Woody Sauldsberry

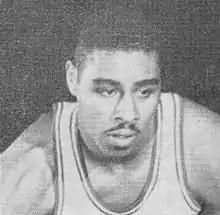

Woodrow Sauldsberry Jr. (July 11, 1934 – September 3, 2007) was an American basketball player. He was the NBA's Rookie of the Year in 1958 and in 1966 he won the NBA championship as a member of the Boston Celtics.